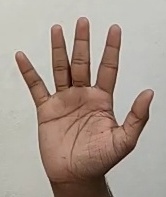
ASL sign: 5